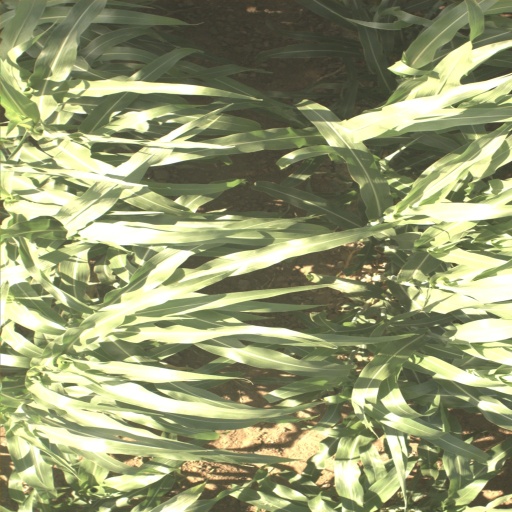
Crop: sorghum